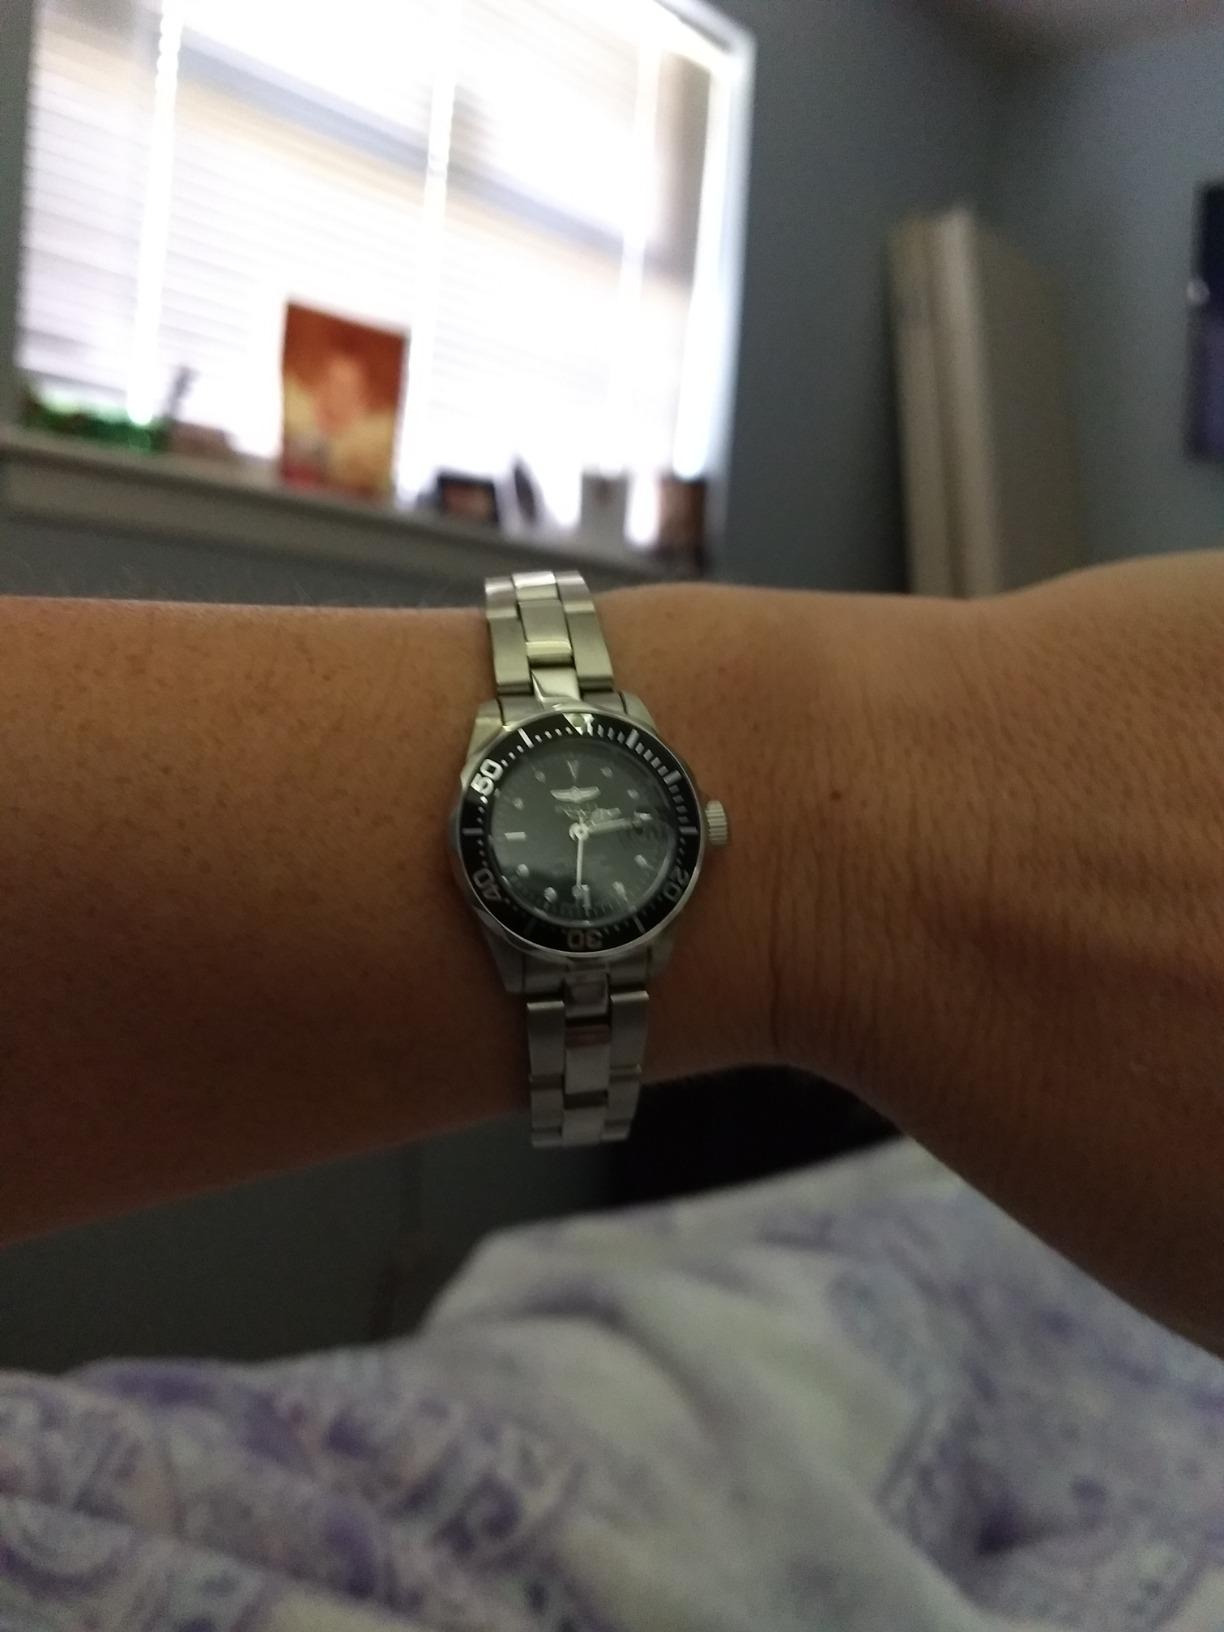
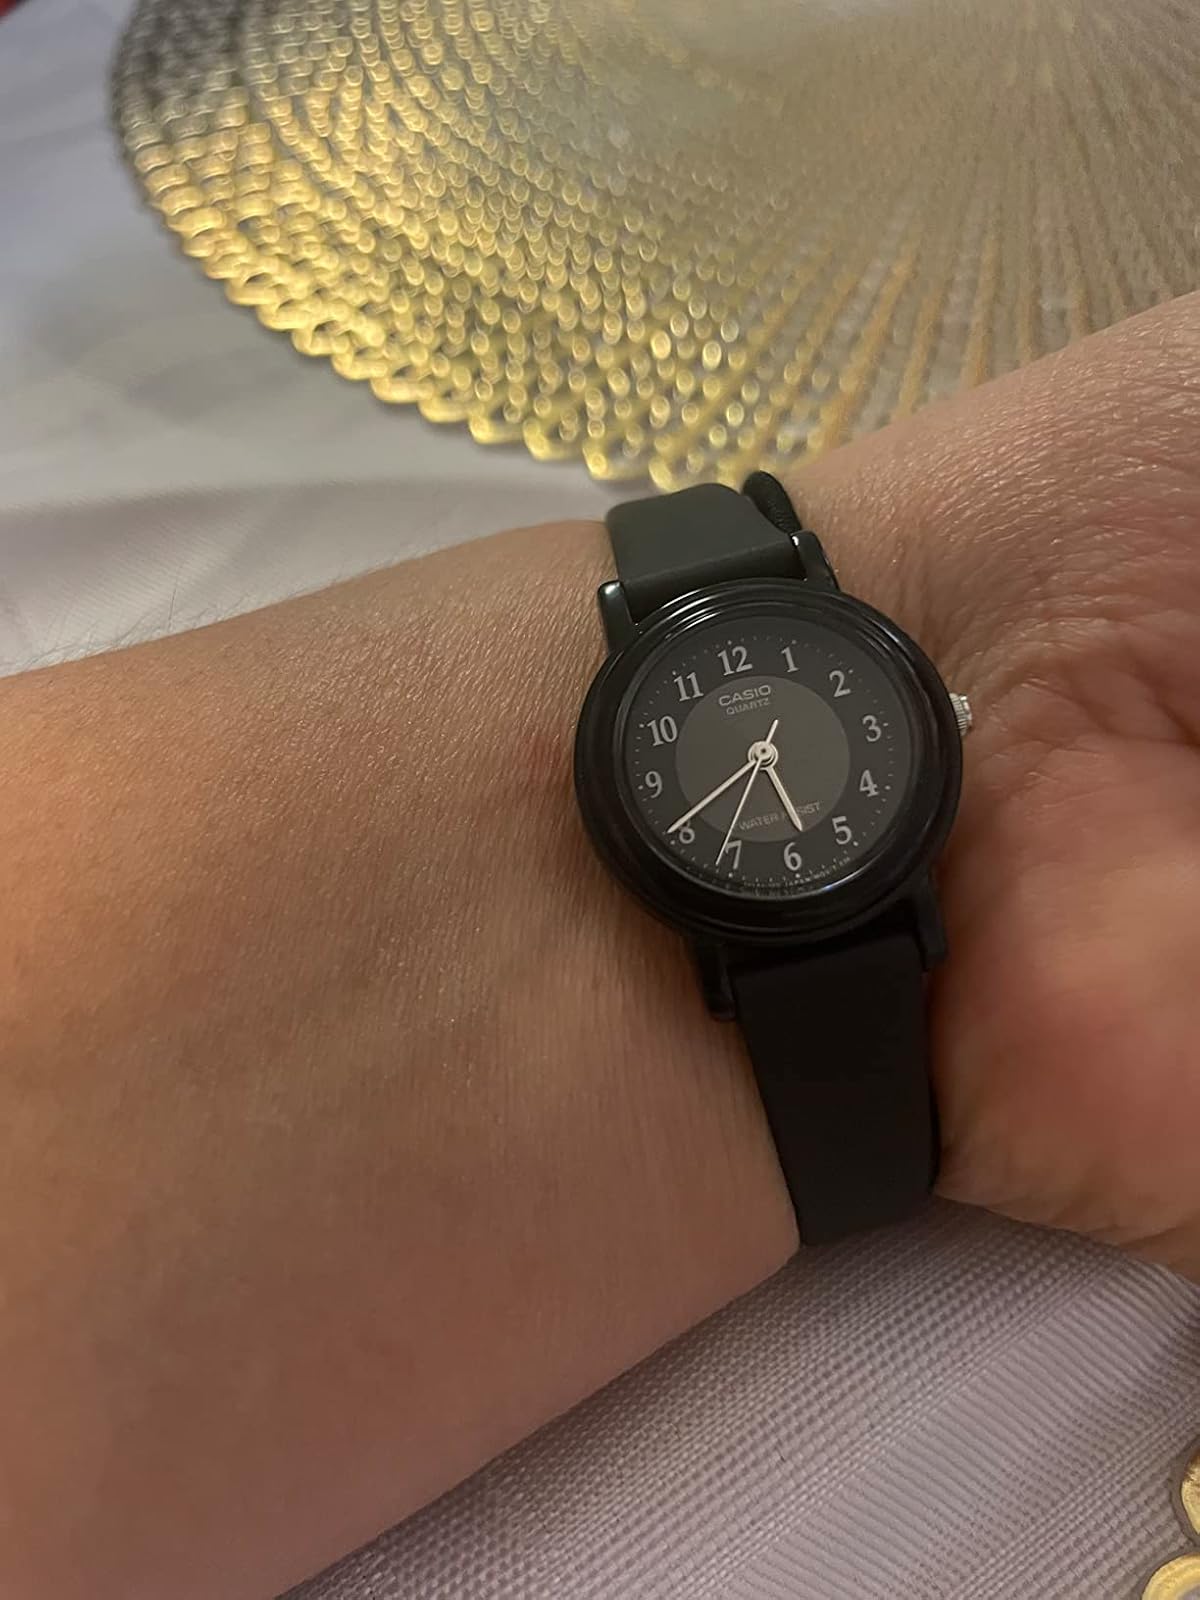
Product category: accessories_watch
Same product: no